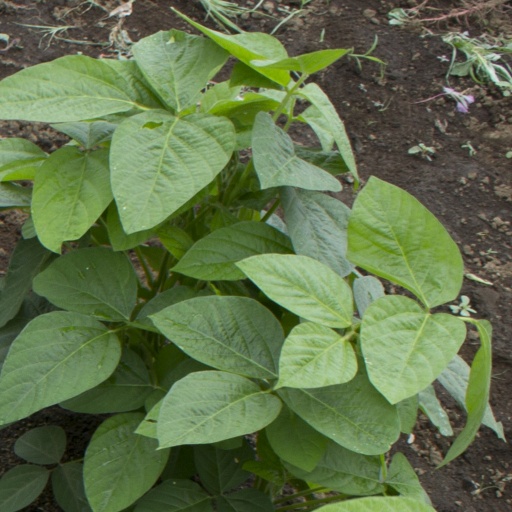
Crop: soybean